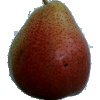
Label: pear_forelle